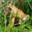
Label: frog